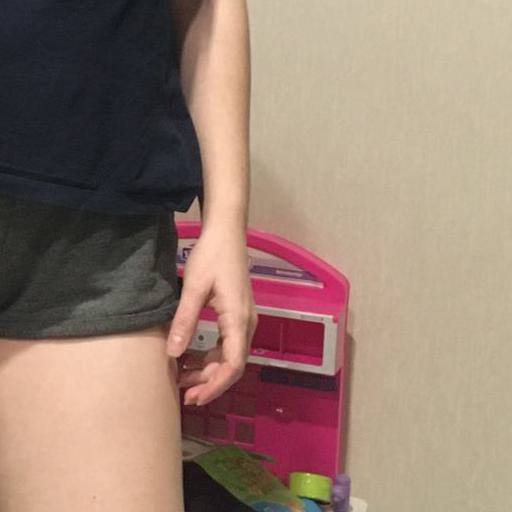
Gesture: no_gesture